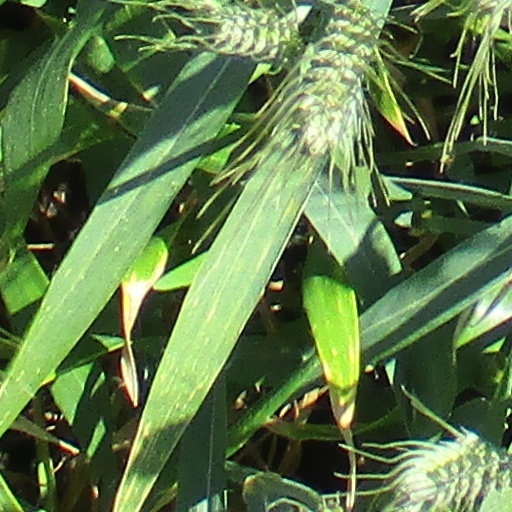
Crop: wheat